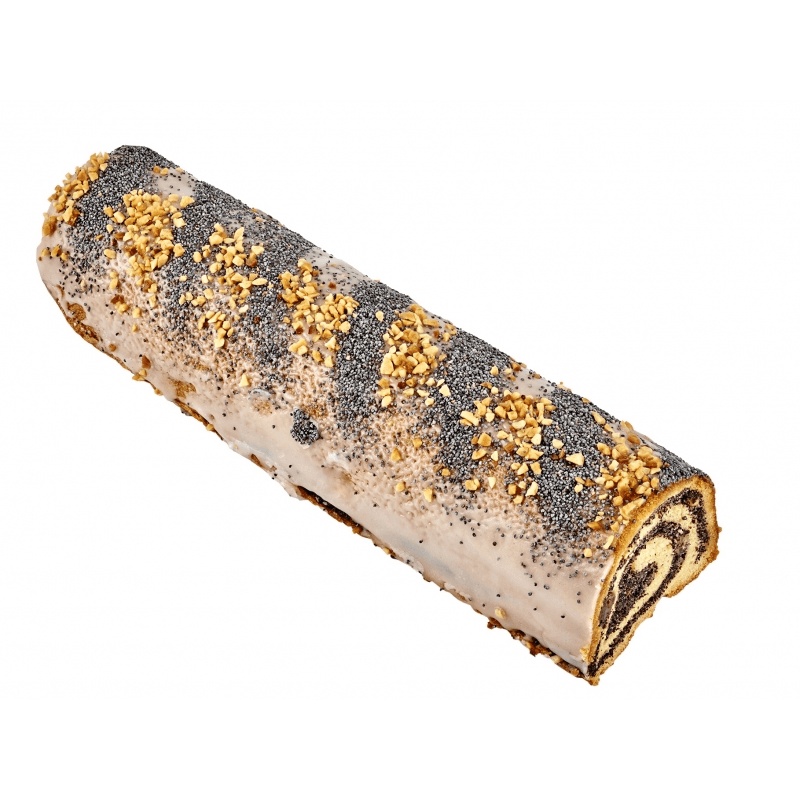
PUTKA Makowiec. 35,98 zl/kg
Codzienne dostawy do naszego magazynu z wyłączeniem niedziel i świąt gwarantują zawsze świeże produkty.
Brand: Ekologiczne Zakupy
Category: Food, Beverages & Tobacco > Food Items > Bakery > Cakes & Dessert Bars > Cakes